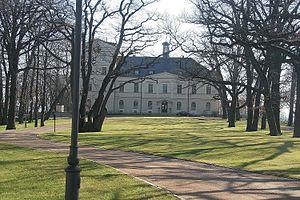
Mcely est une commune du district de Nymburk, dans la région de Bohême-Centrale, en République tchèque. Sa population s'élevait à 390 habitants en 2020.